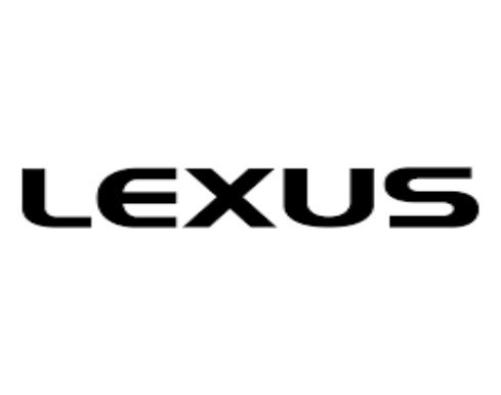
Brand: lexus-2
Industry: Transportation